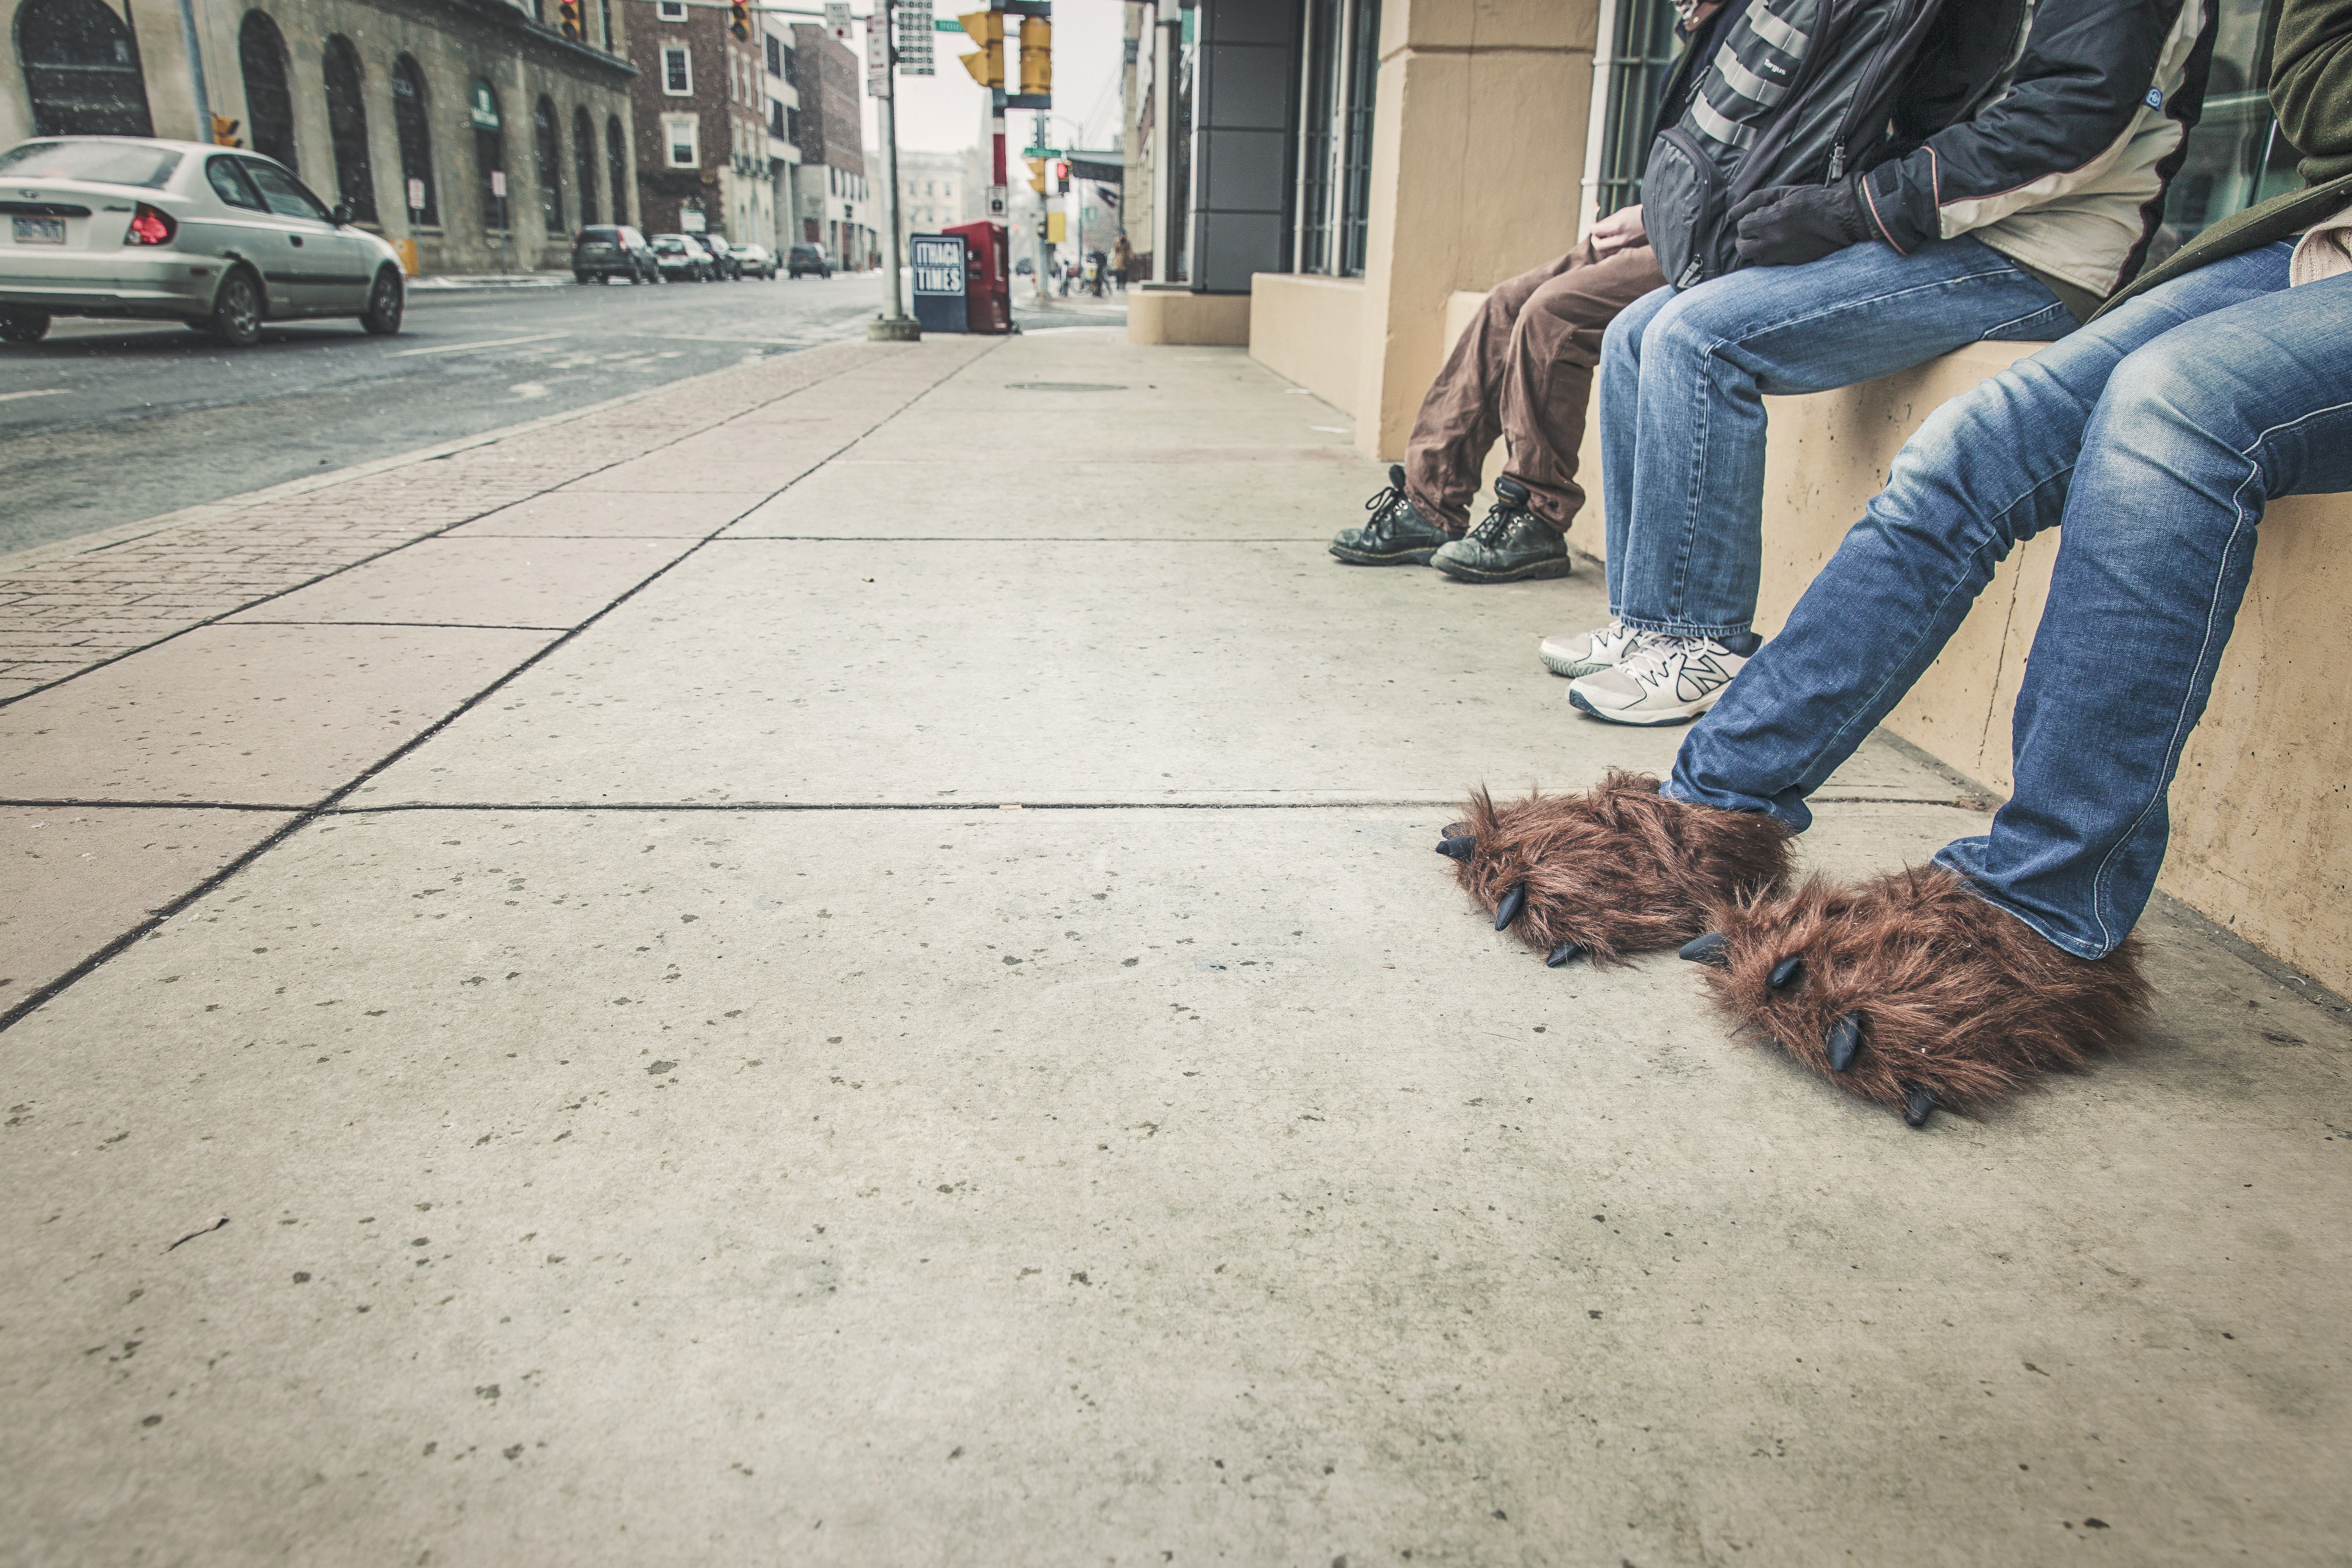
people, road, street, sidewalk, floor, city, dog, urban, asphalt, jeans, pants, shoes, slippers, flooring, road surface, dog like mammal